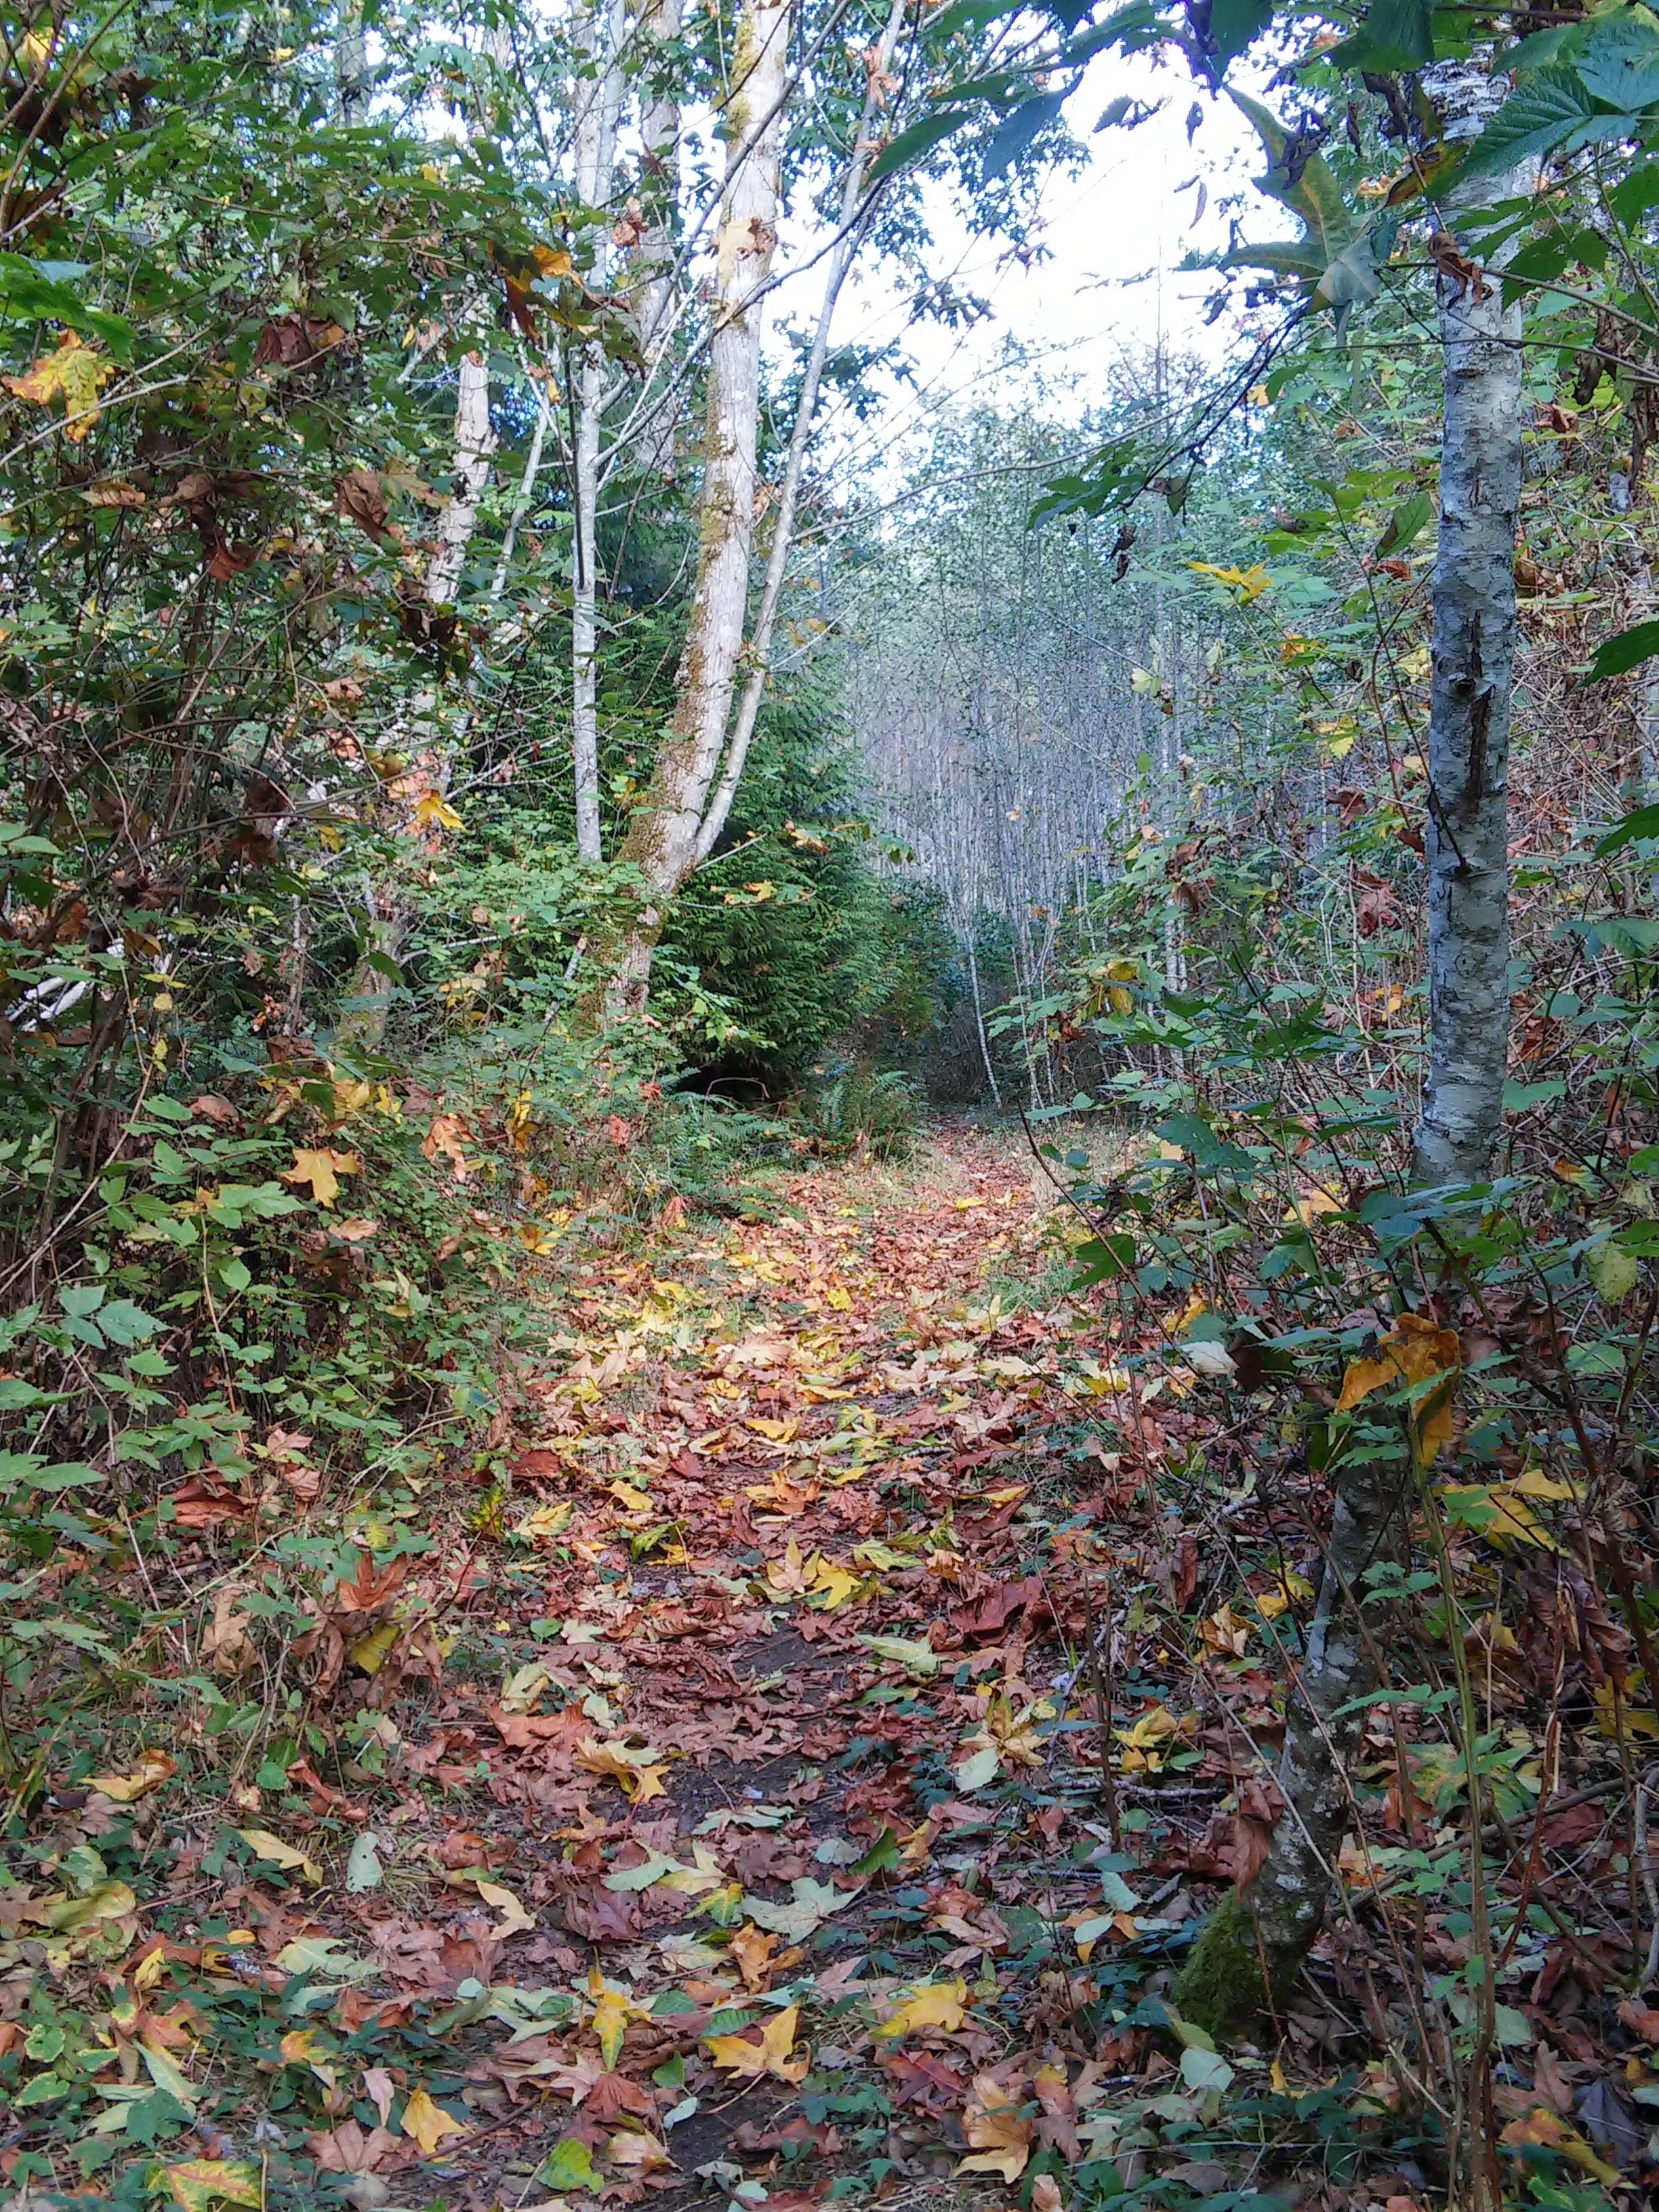
tree, forest, wilderness, trail, sunlight, leaf, flower, autumn, botany, flora, season, vegetation, shrub, deciduous, woodland, habitat, ecosystem, biome, natural environment, woody plant, temperate broadleaf and mixed forest, temperate coniferous forest